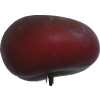
Label: nectarine_flat